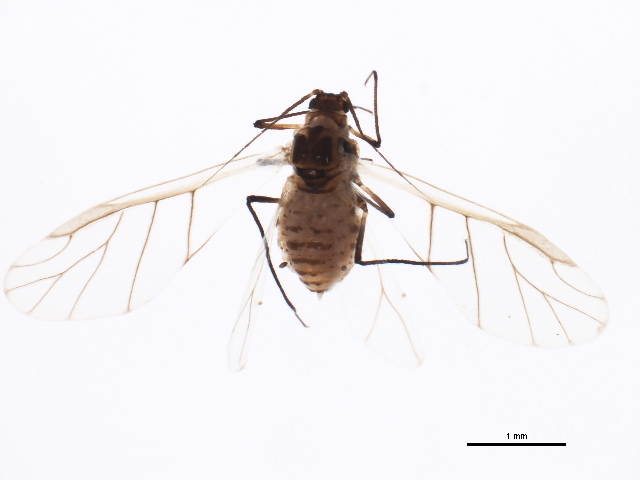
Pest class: cabbage_aphid